2024 A-Leagues All Stars Women game

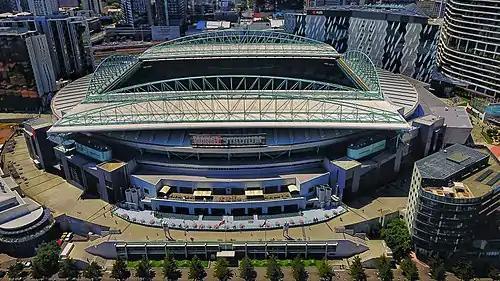
The event took place at Marvel Stadium

The 2024 A-Leagues All Stars Women game was an exhibition soccer match that was played on 24 May 2024, featuring an all-star team of the A-League Women against Women's Super League club Arsenal at Docklands Stadium in Melbourne, Australia as part of Global Football Week Melbourne. It was the first edition of the A-Leagues All Stars Women game and the fourth of the A-Leagues All Stars Game.